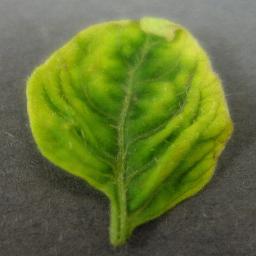
Label: Tomato___Tomato_Yellow_Leaf_Curl_Virus